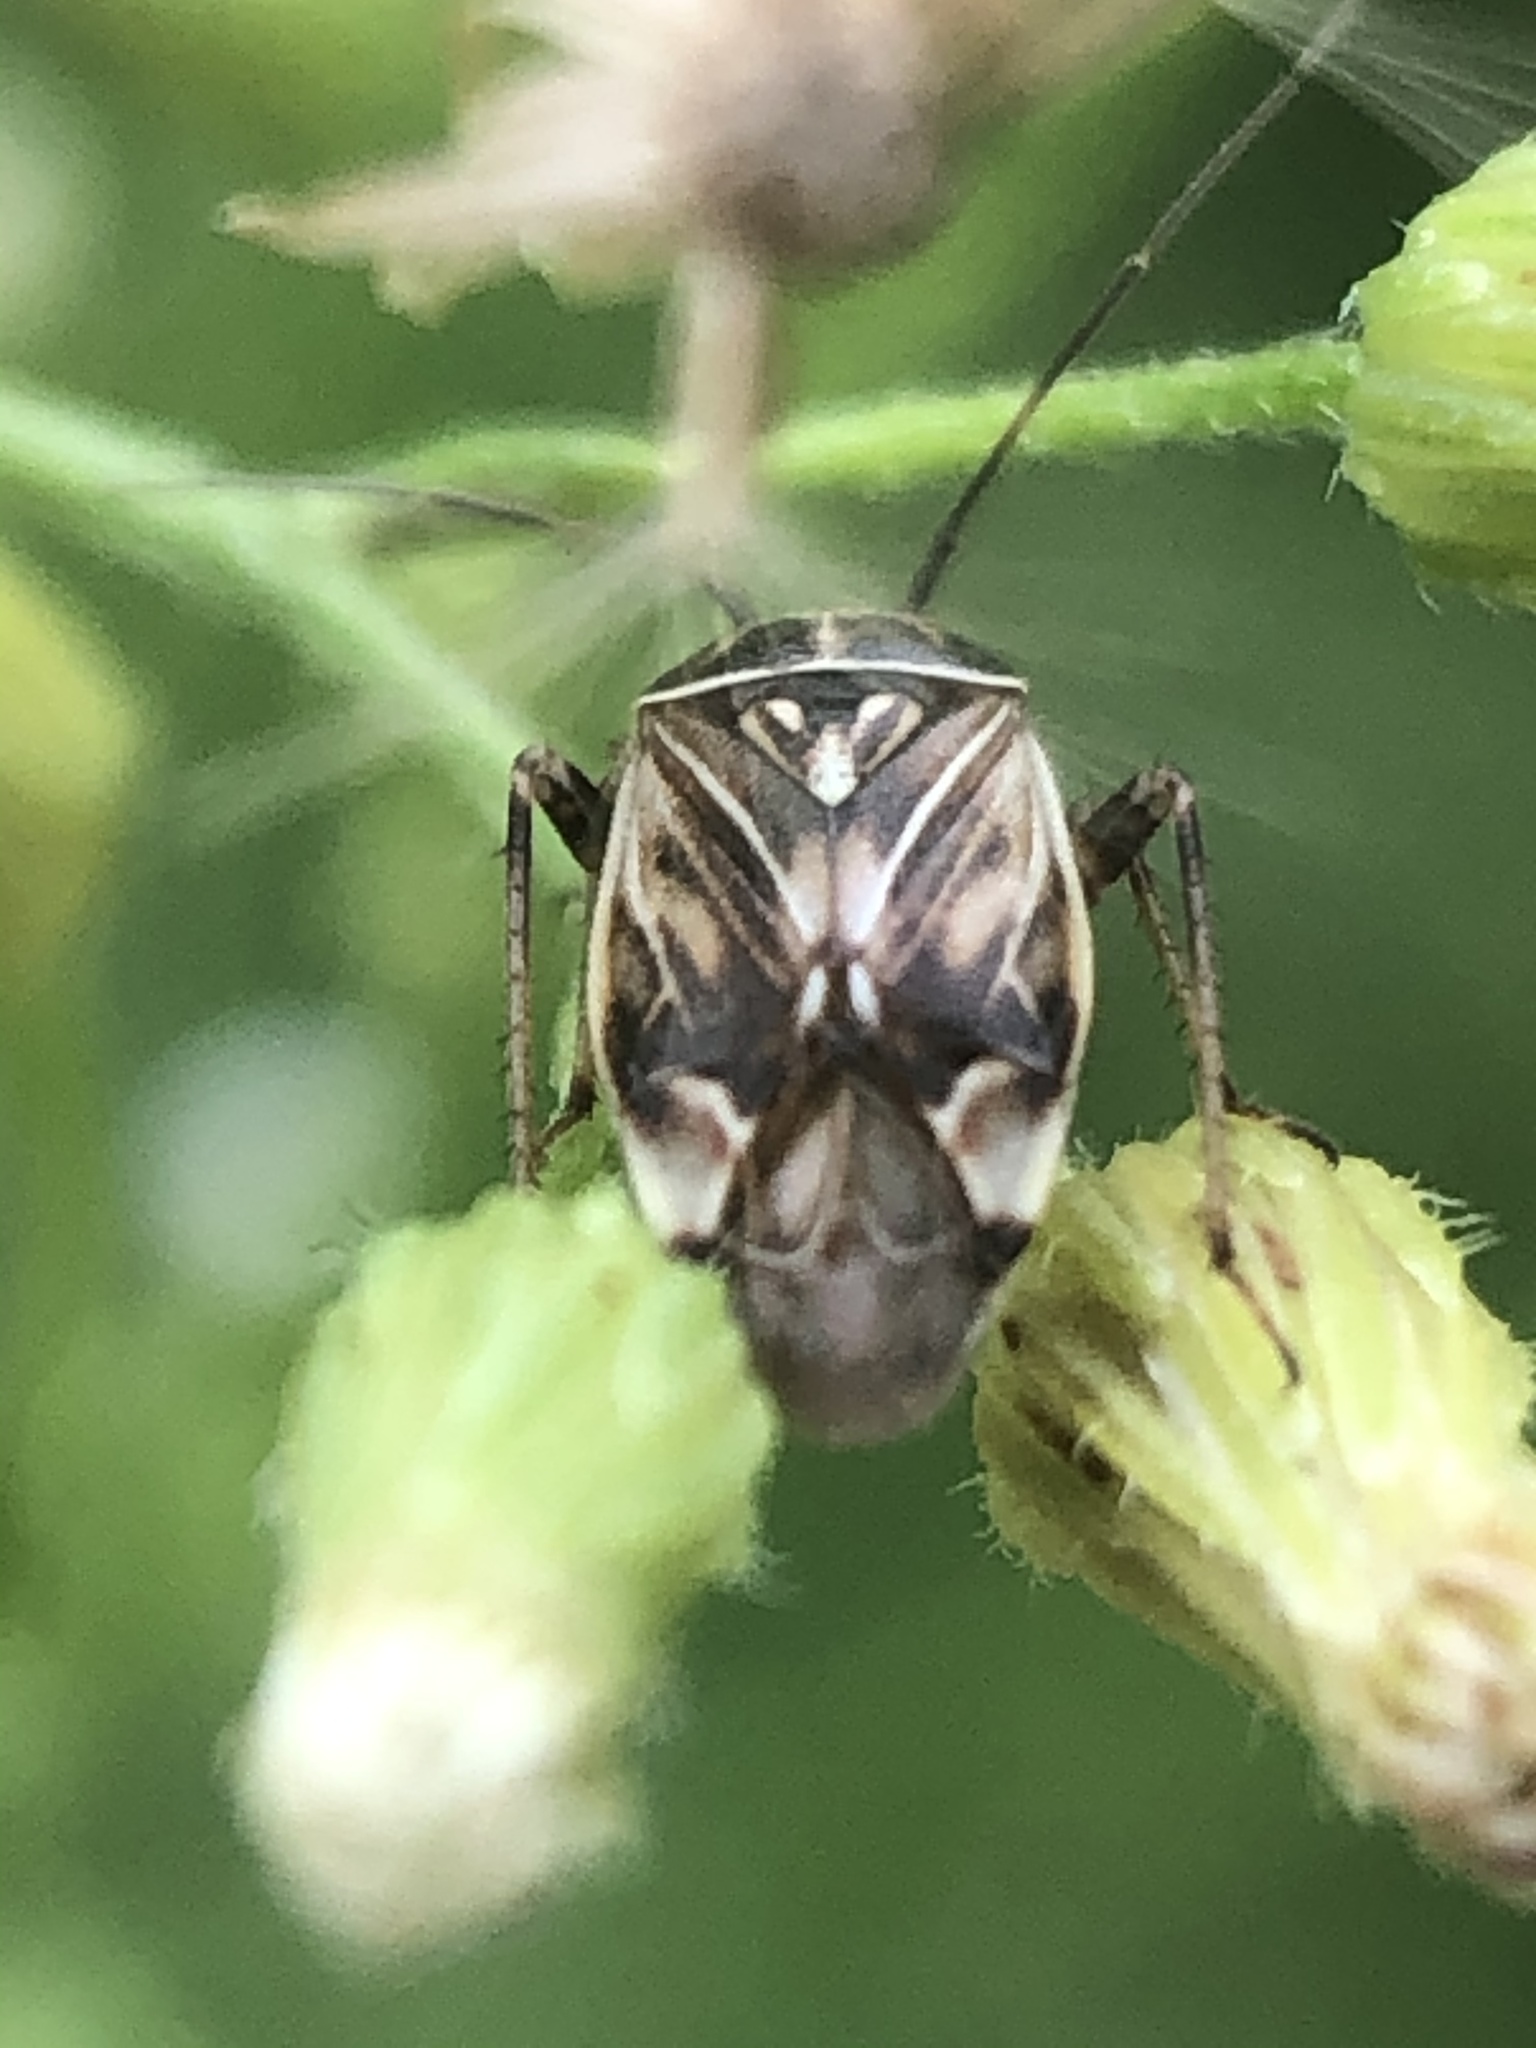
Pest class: lygus_bug